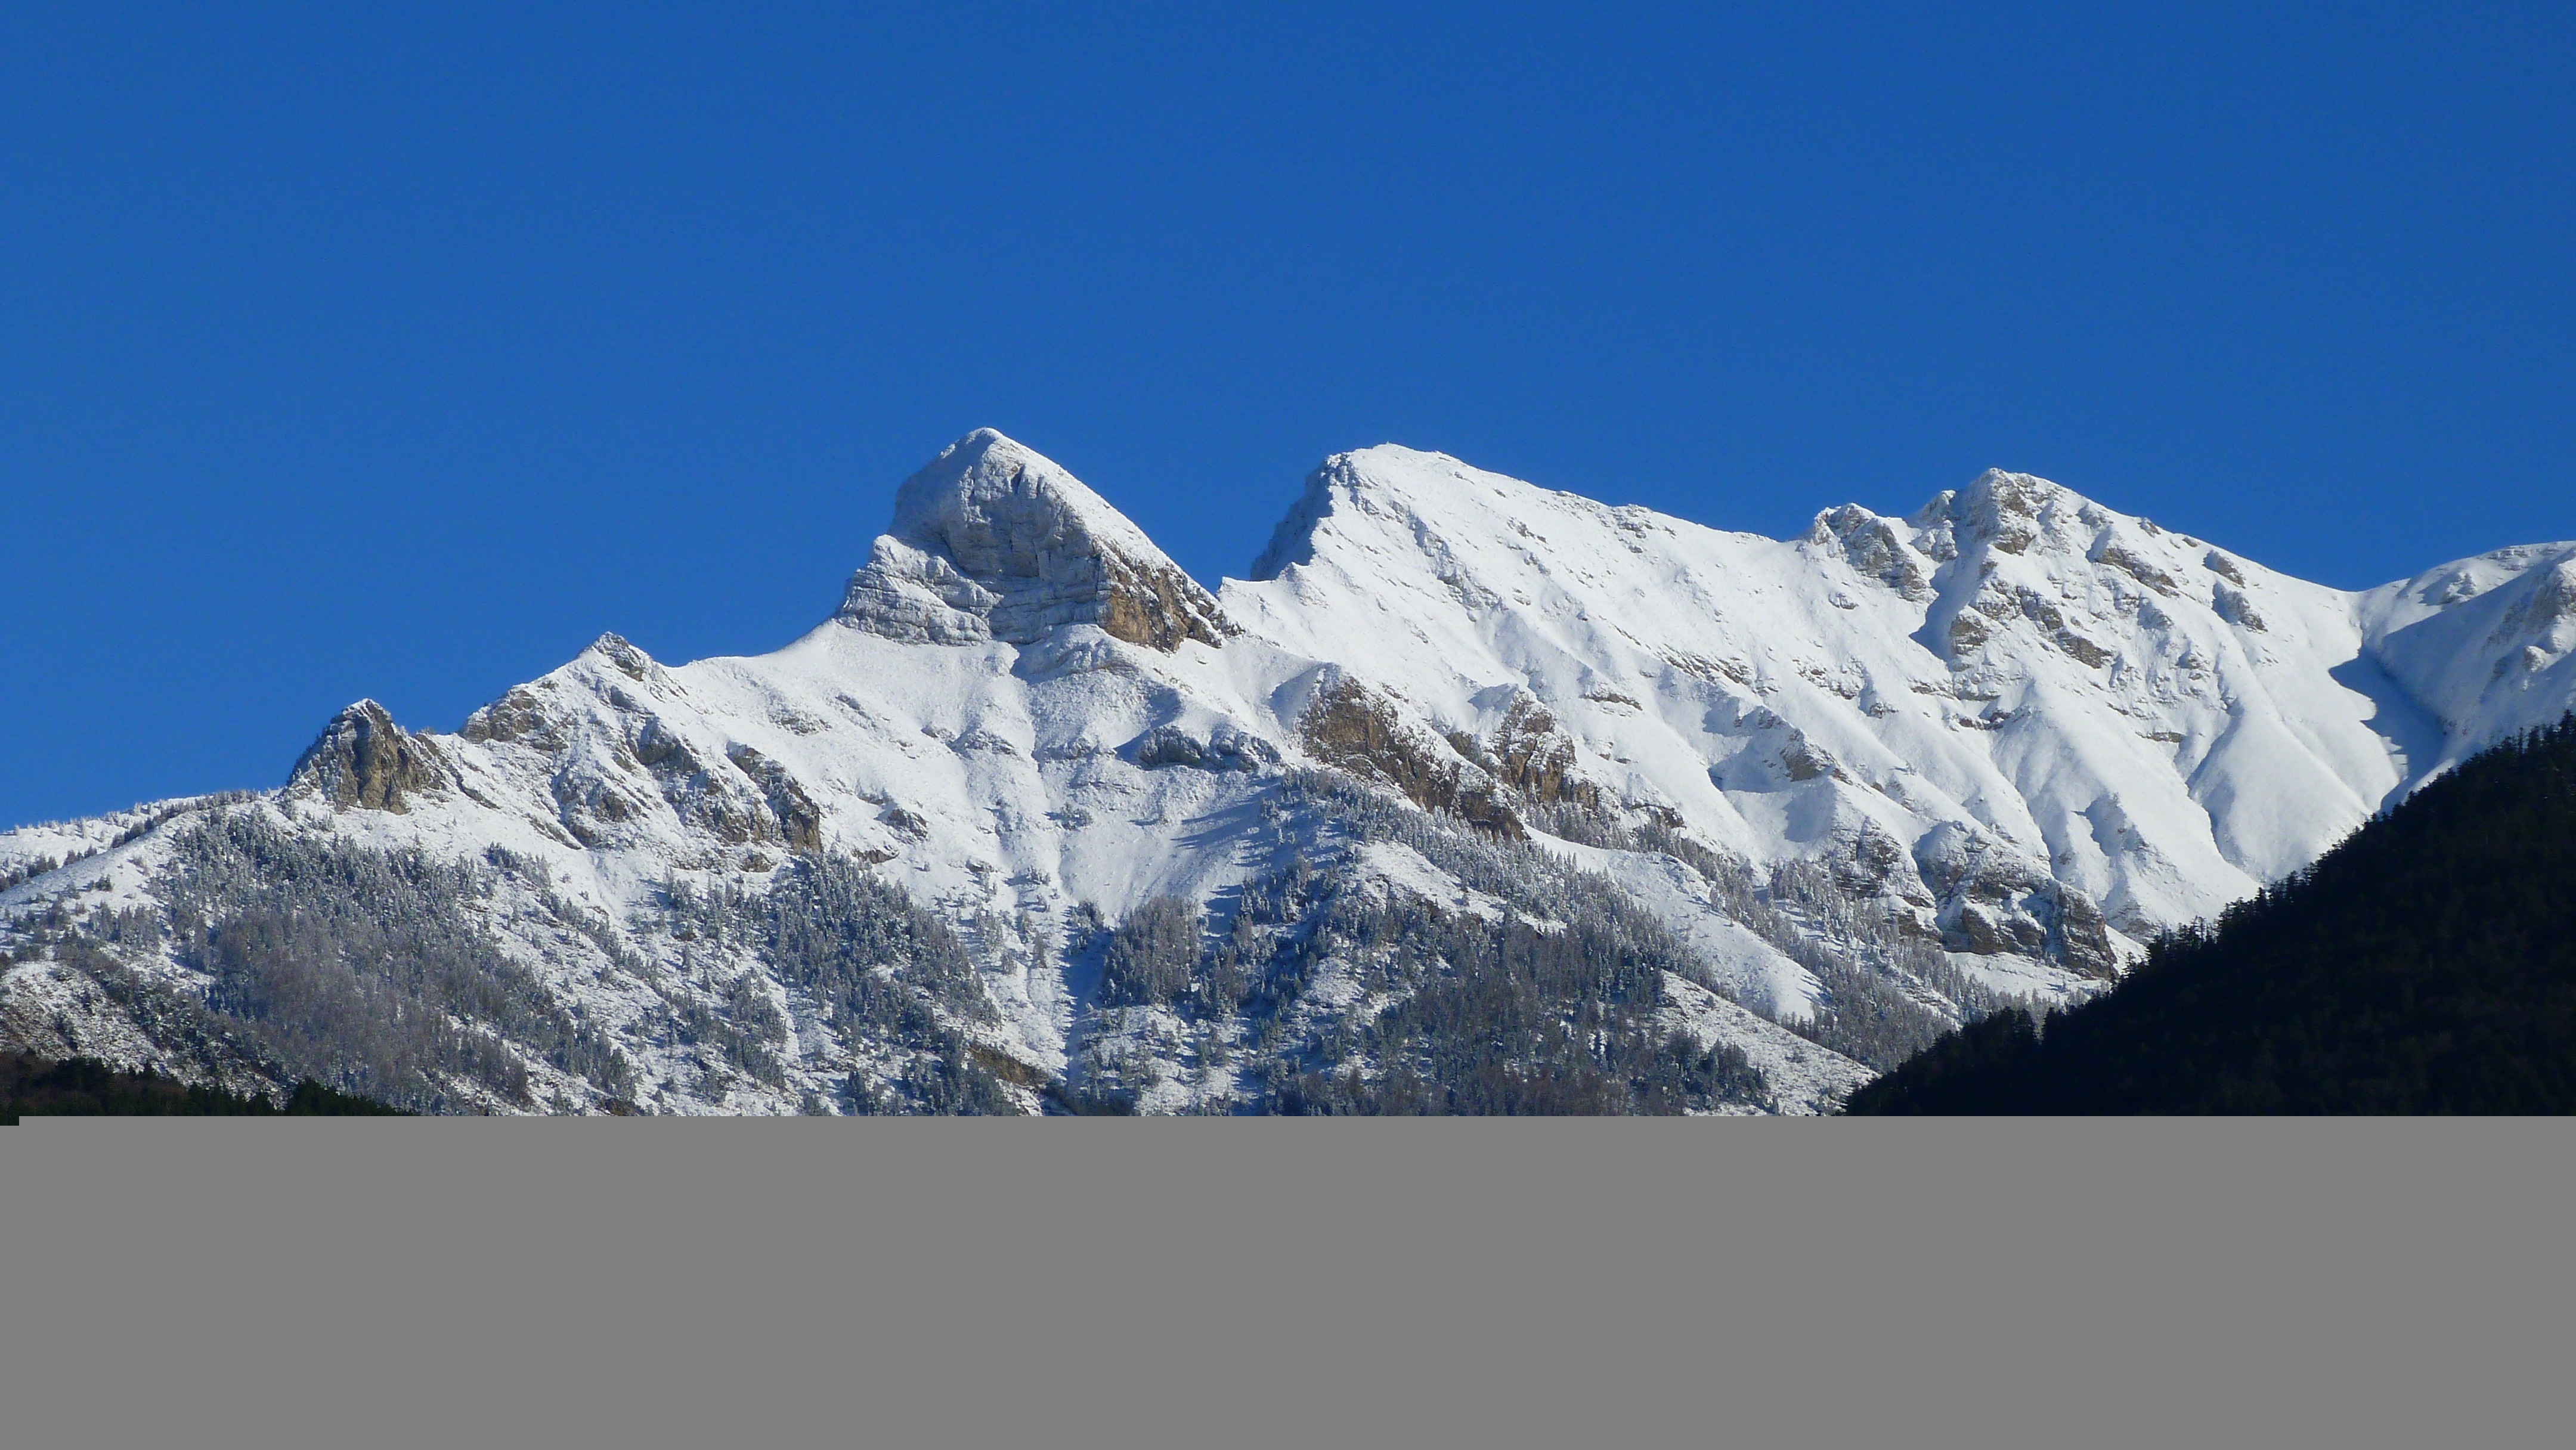
landscape, mountain, snow, winter, mountain range, panorama, ridge, summit, massif, alps, plateau, piste, landform, geographical feature, mountainous landforms, geological phenomenon